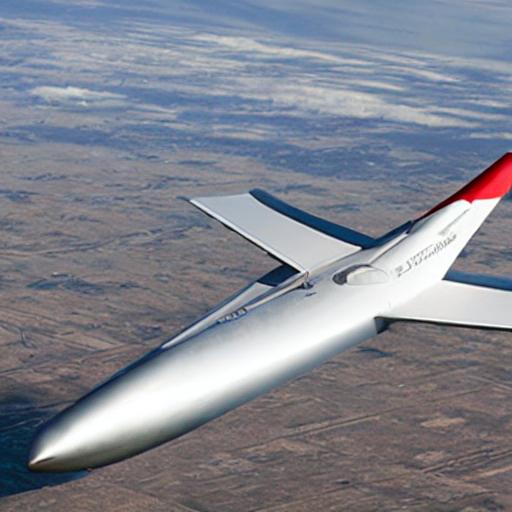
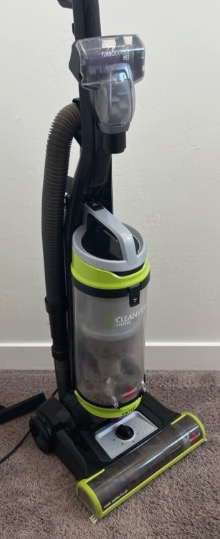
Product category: items_vacuum
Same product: no